Susanne Andersen

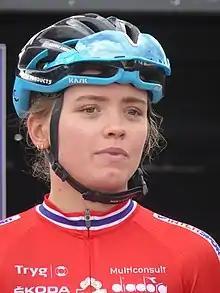
Andersen at the 2018 European Road Cycling Championships.

Susanne Andersen (born 23 July 1998) is a Norwegian professional racing cyclist, who currently rides for UCI Women's WorldTeam . At the 2016 UCI Road World Championships in Qatar, Andersen finished 13th in the junior individual time trial. On her way back to the hotel she was hit by a motorist; despite her injuries she won the bronze medal in the junior road race four days later.